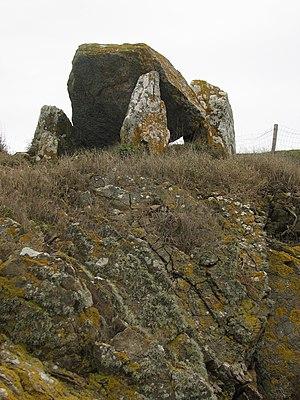
Cet article recense les monuments historiques de l'arrondissement de Vannes, dans le département du Morbihan, en France.
Billiers [bilje] est une commune française, située dans le département du Morbihan en région Bretagne.
Cet article recense les sites mégalithiques du Morbihan, en France.
La pointe de Pen Lan est une presqu'île rocheuse s'avançant dans l'océan Atlantique, sur la commune de Billiers. Elle constitue la limite nord de l'estuaire de la Vilaine, ainsi que la limite de l'embouchure de la rivière de Saint-Éloi.